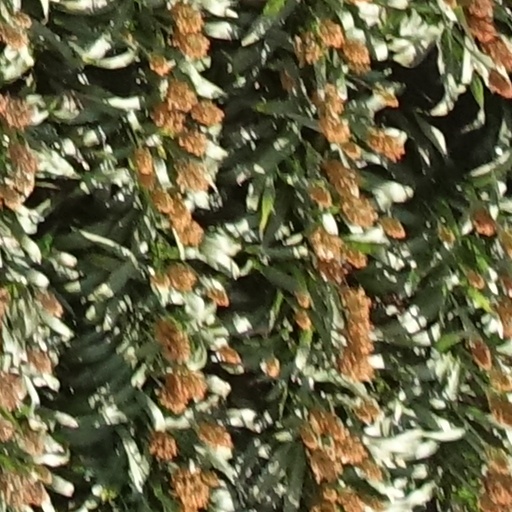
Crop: sorghum